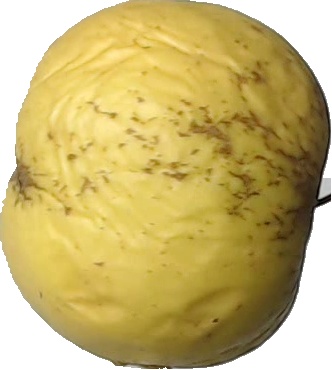
Label: apple_golden_1